Iranian rock

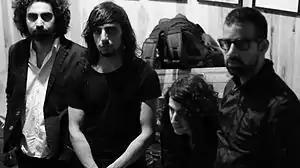

Baramant was invited to a meeting held at Hanooz Publication to discuss rock music and the challenges and issues facing the genre in Iran.